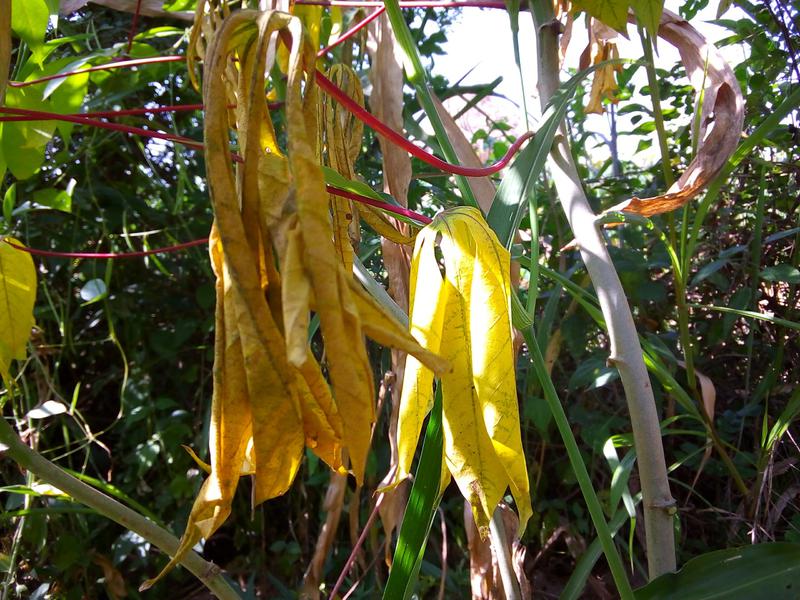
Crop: cassava
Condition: brown_streak_disease